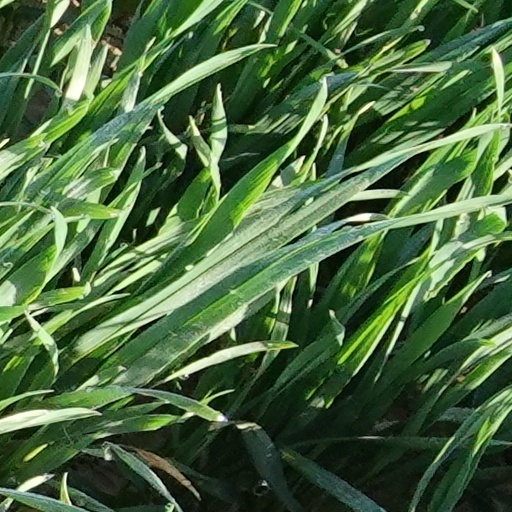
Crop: wheat